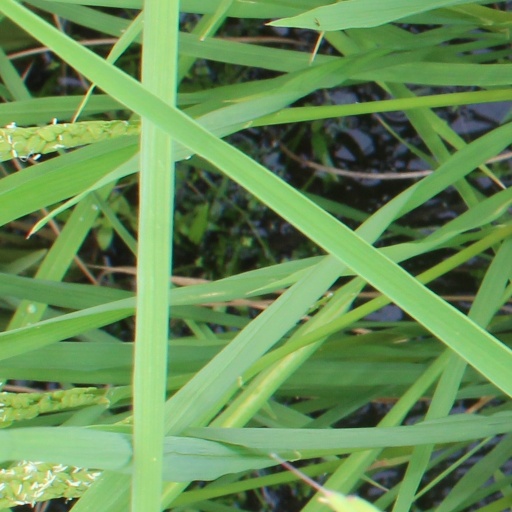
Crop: rice